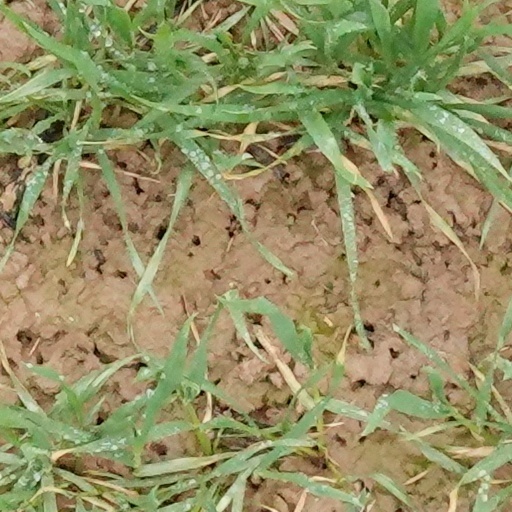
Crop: wheat